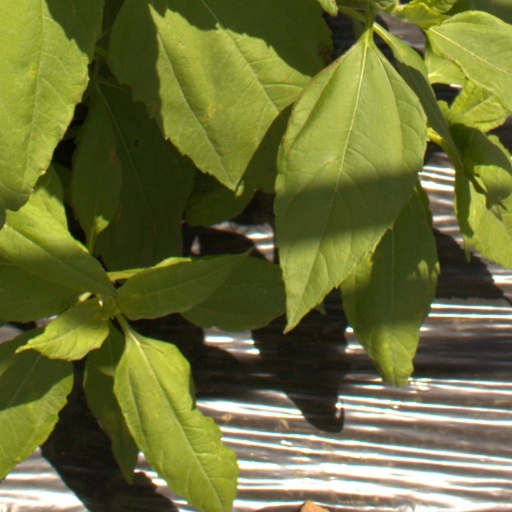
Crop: Jerusalem artichoke